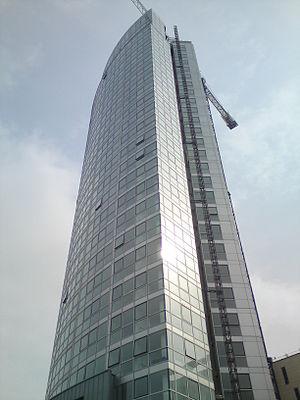
Belfast /bɛlfast/ est la capitale de l'Irlande du Nord, une nation constitutive du Royaume-Uni, dont elle est également la ville la plus peuplée. Belfast est la quatorzième ville la plus peuplée du Royaume-Uni. Elle est également en nombre d'habitants la deuxième ville de l'île d'Irlande derrière la capitale de l'Irlande, Dublin, avec une population de 333 871 habitants en 2015. Ses habitants s'appellent les Belfastois. Située à cheval sur les comtés d'Antrim et de Down, Belfast fait partie de la province historique irlandaise d'Ulster. Depuis 1888, Belfast possède officiellement le statut de cité et constitue depuis 1998 le siège du gouvernement nord-irlandais.